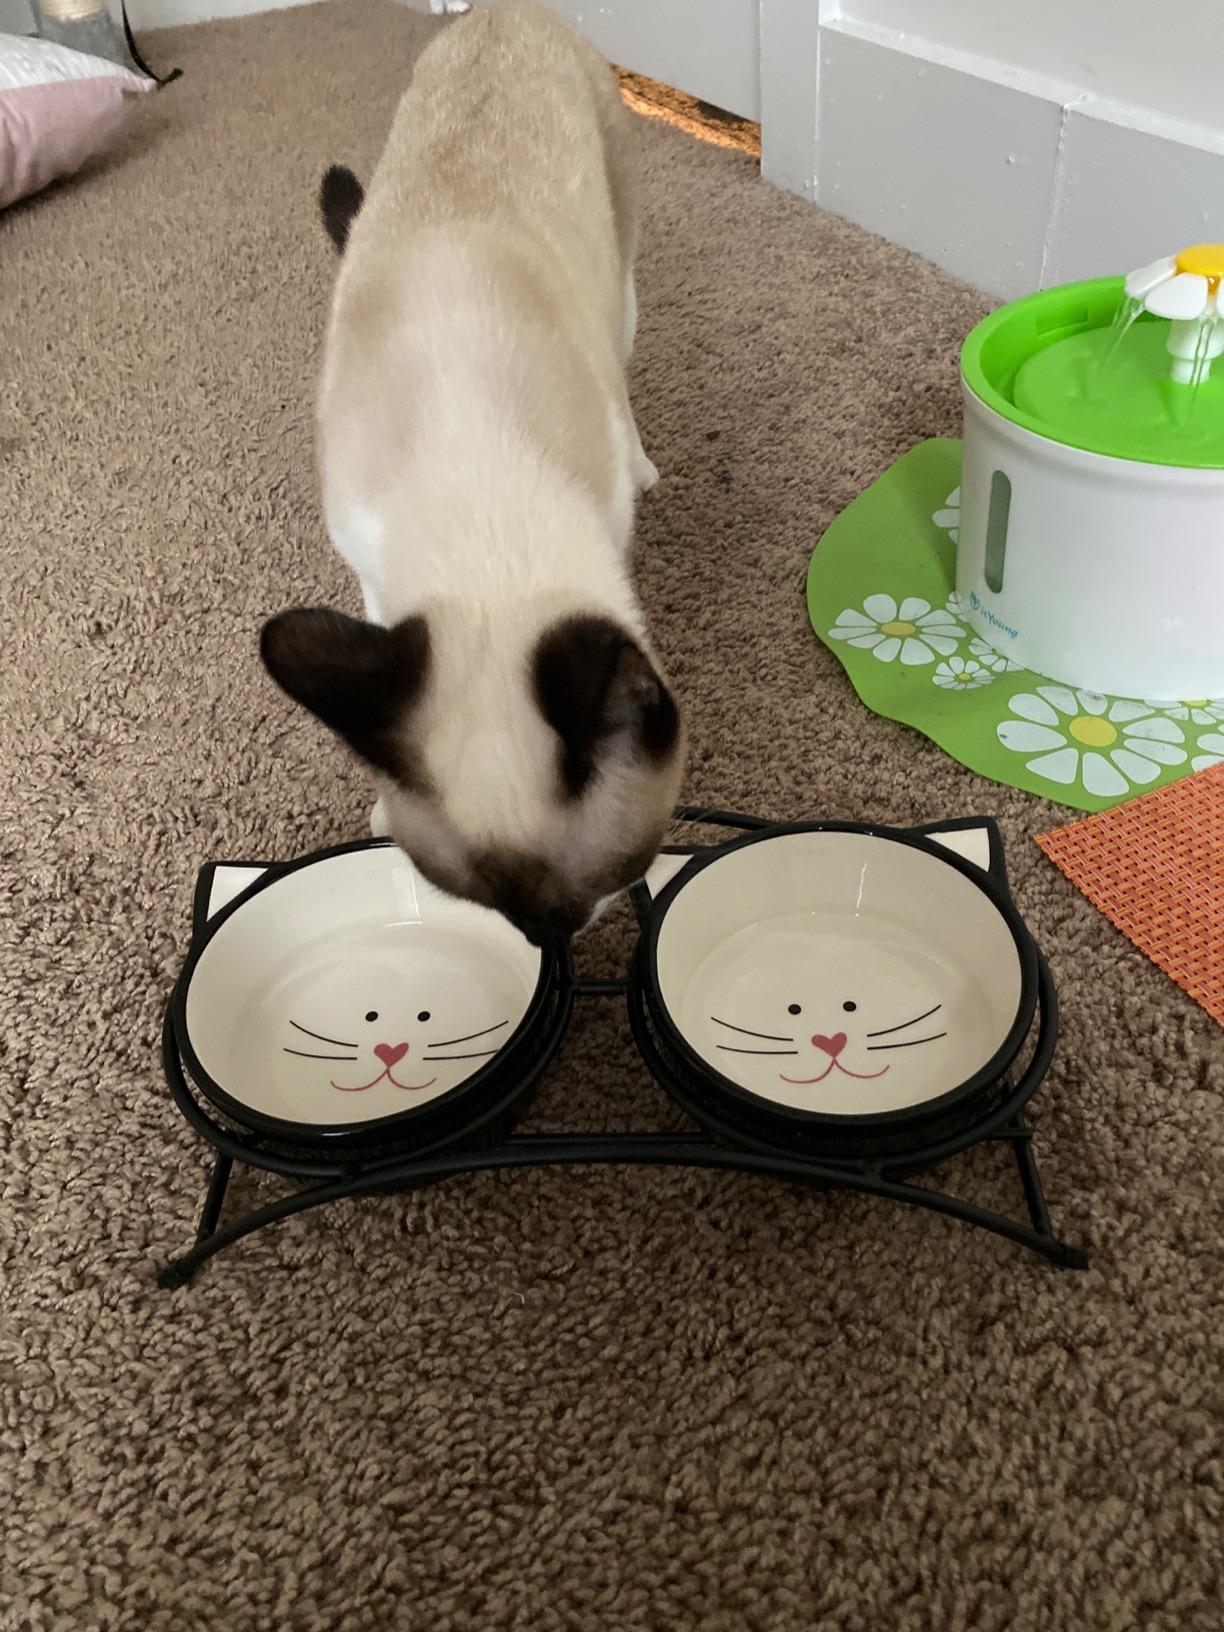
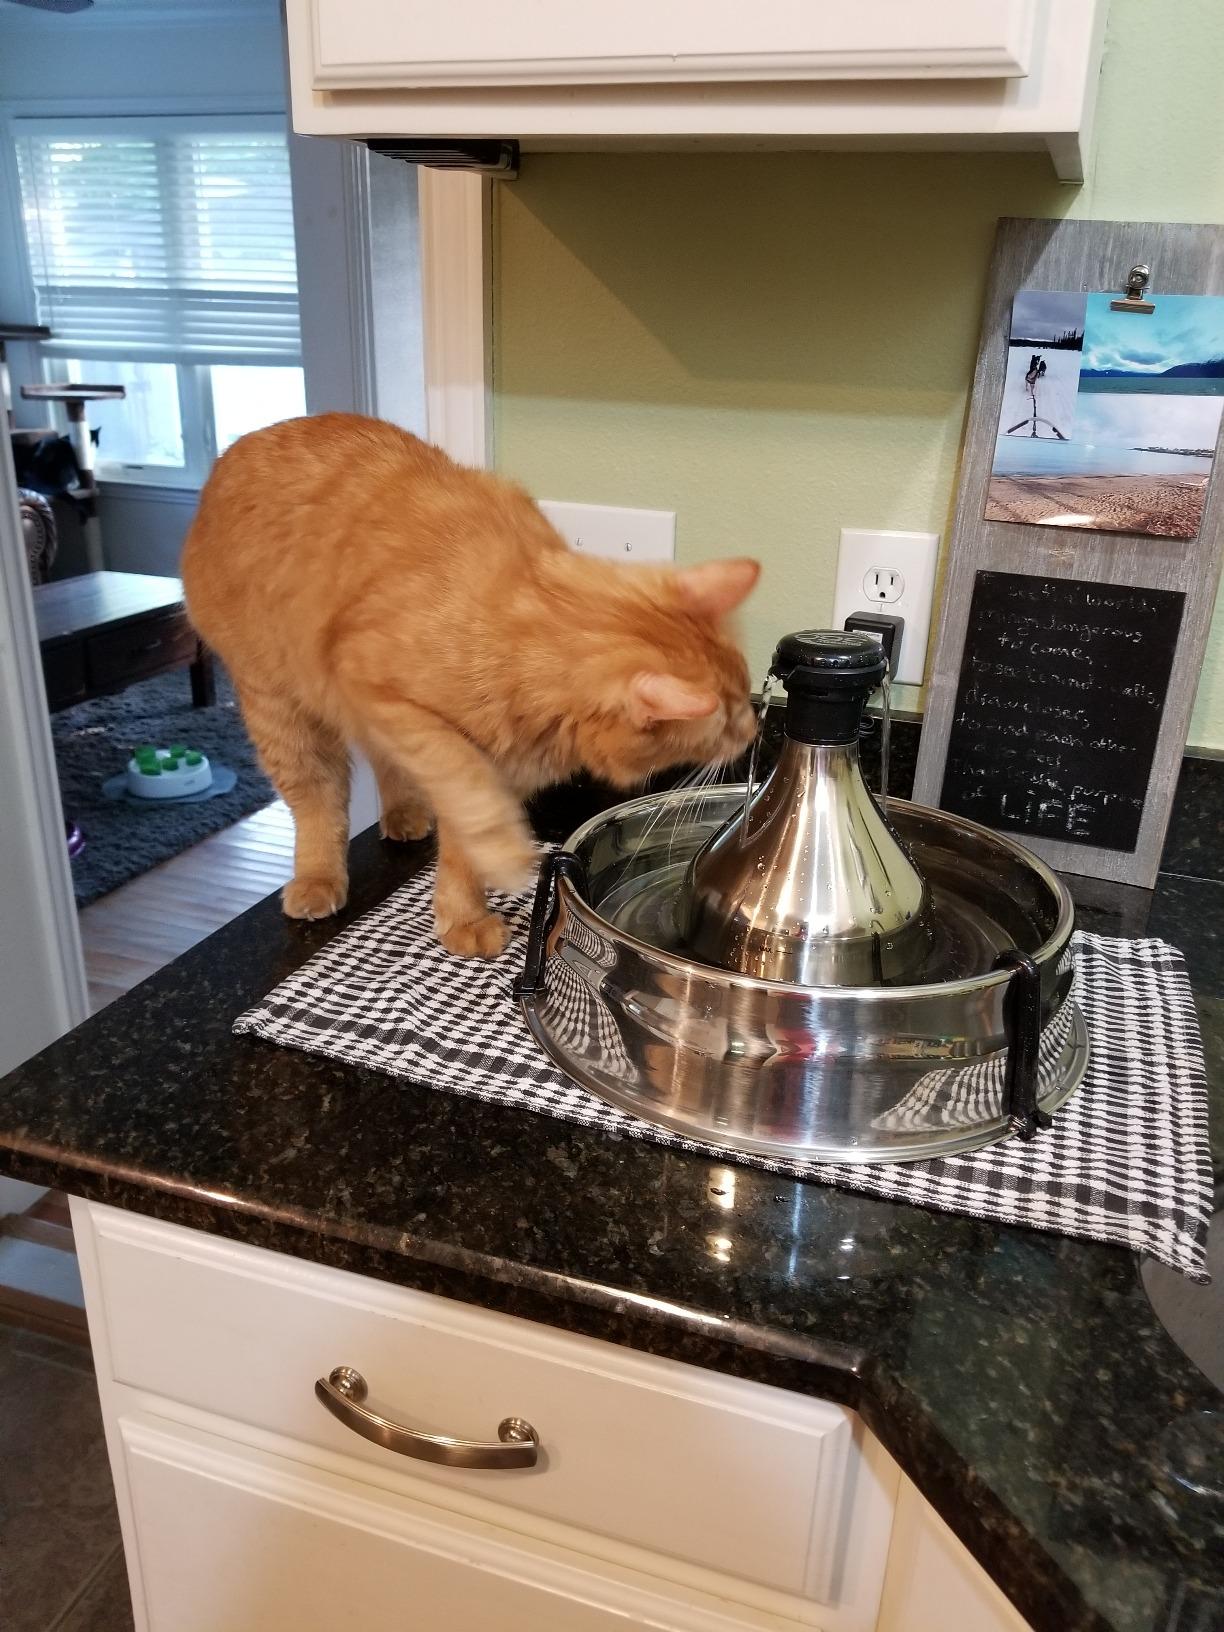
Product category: items_bowl
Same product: no